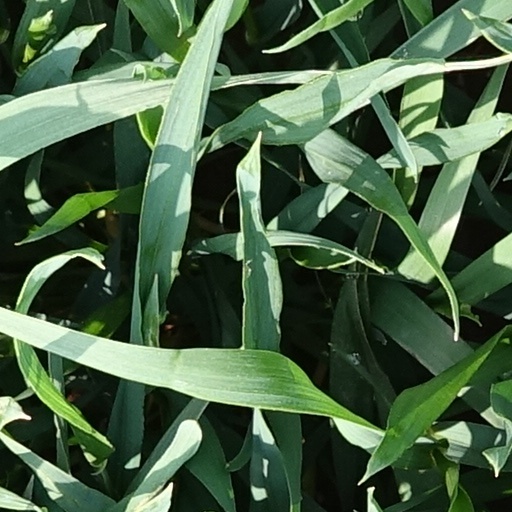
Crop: wheat